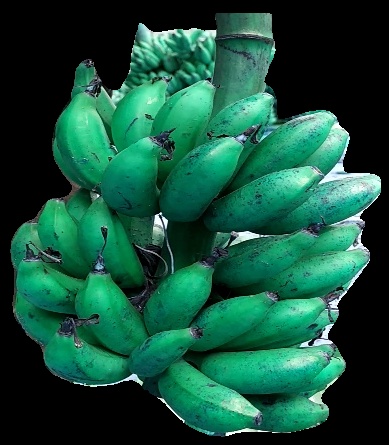
Variety: rasbale
Grade: grade3